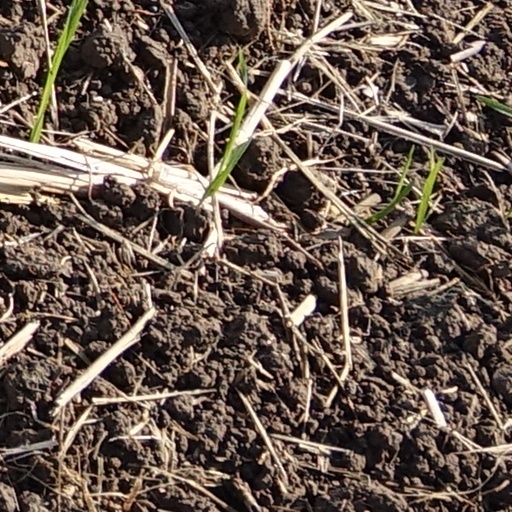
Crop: wheat